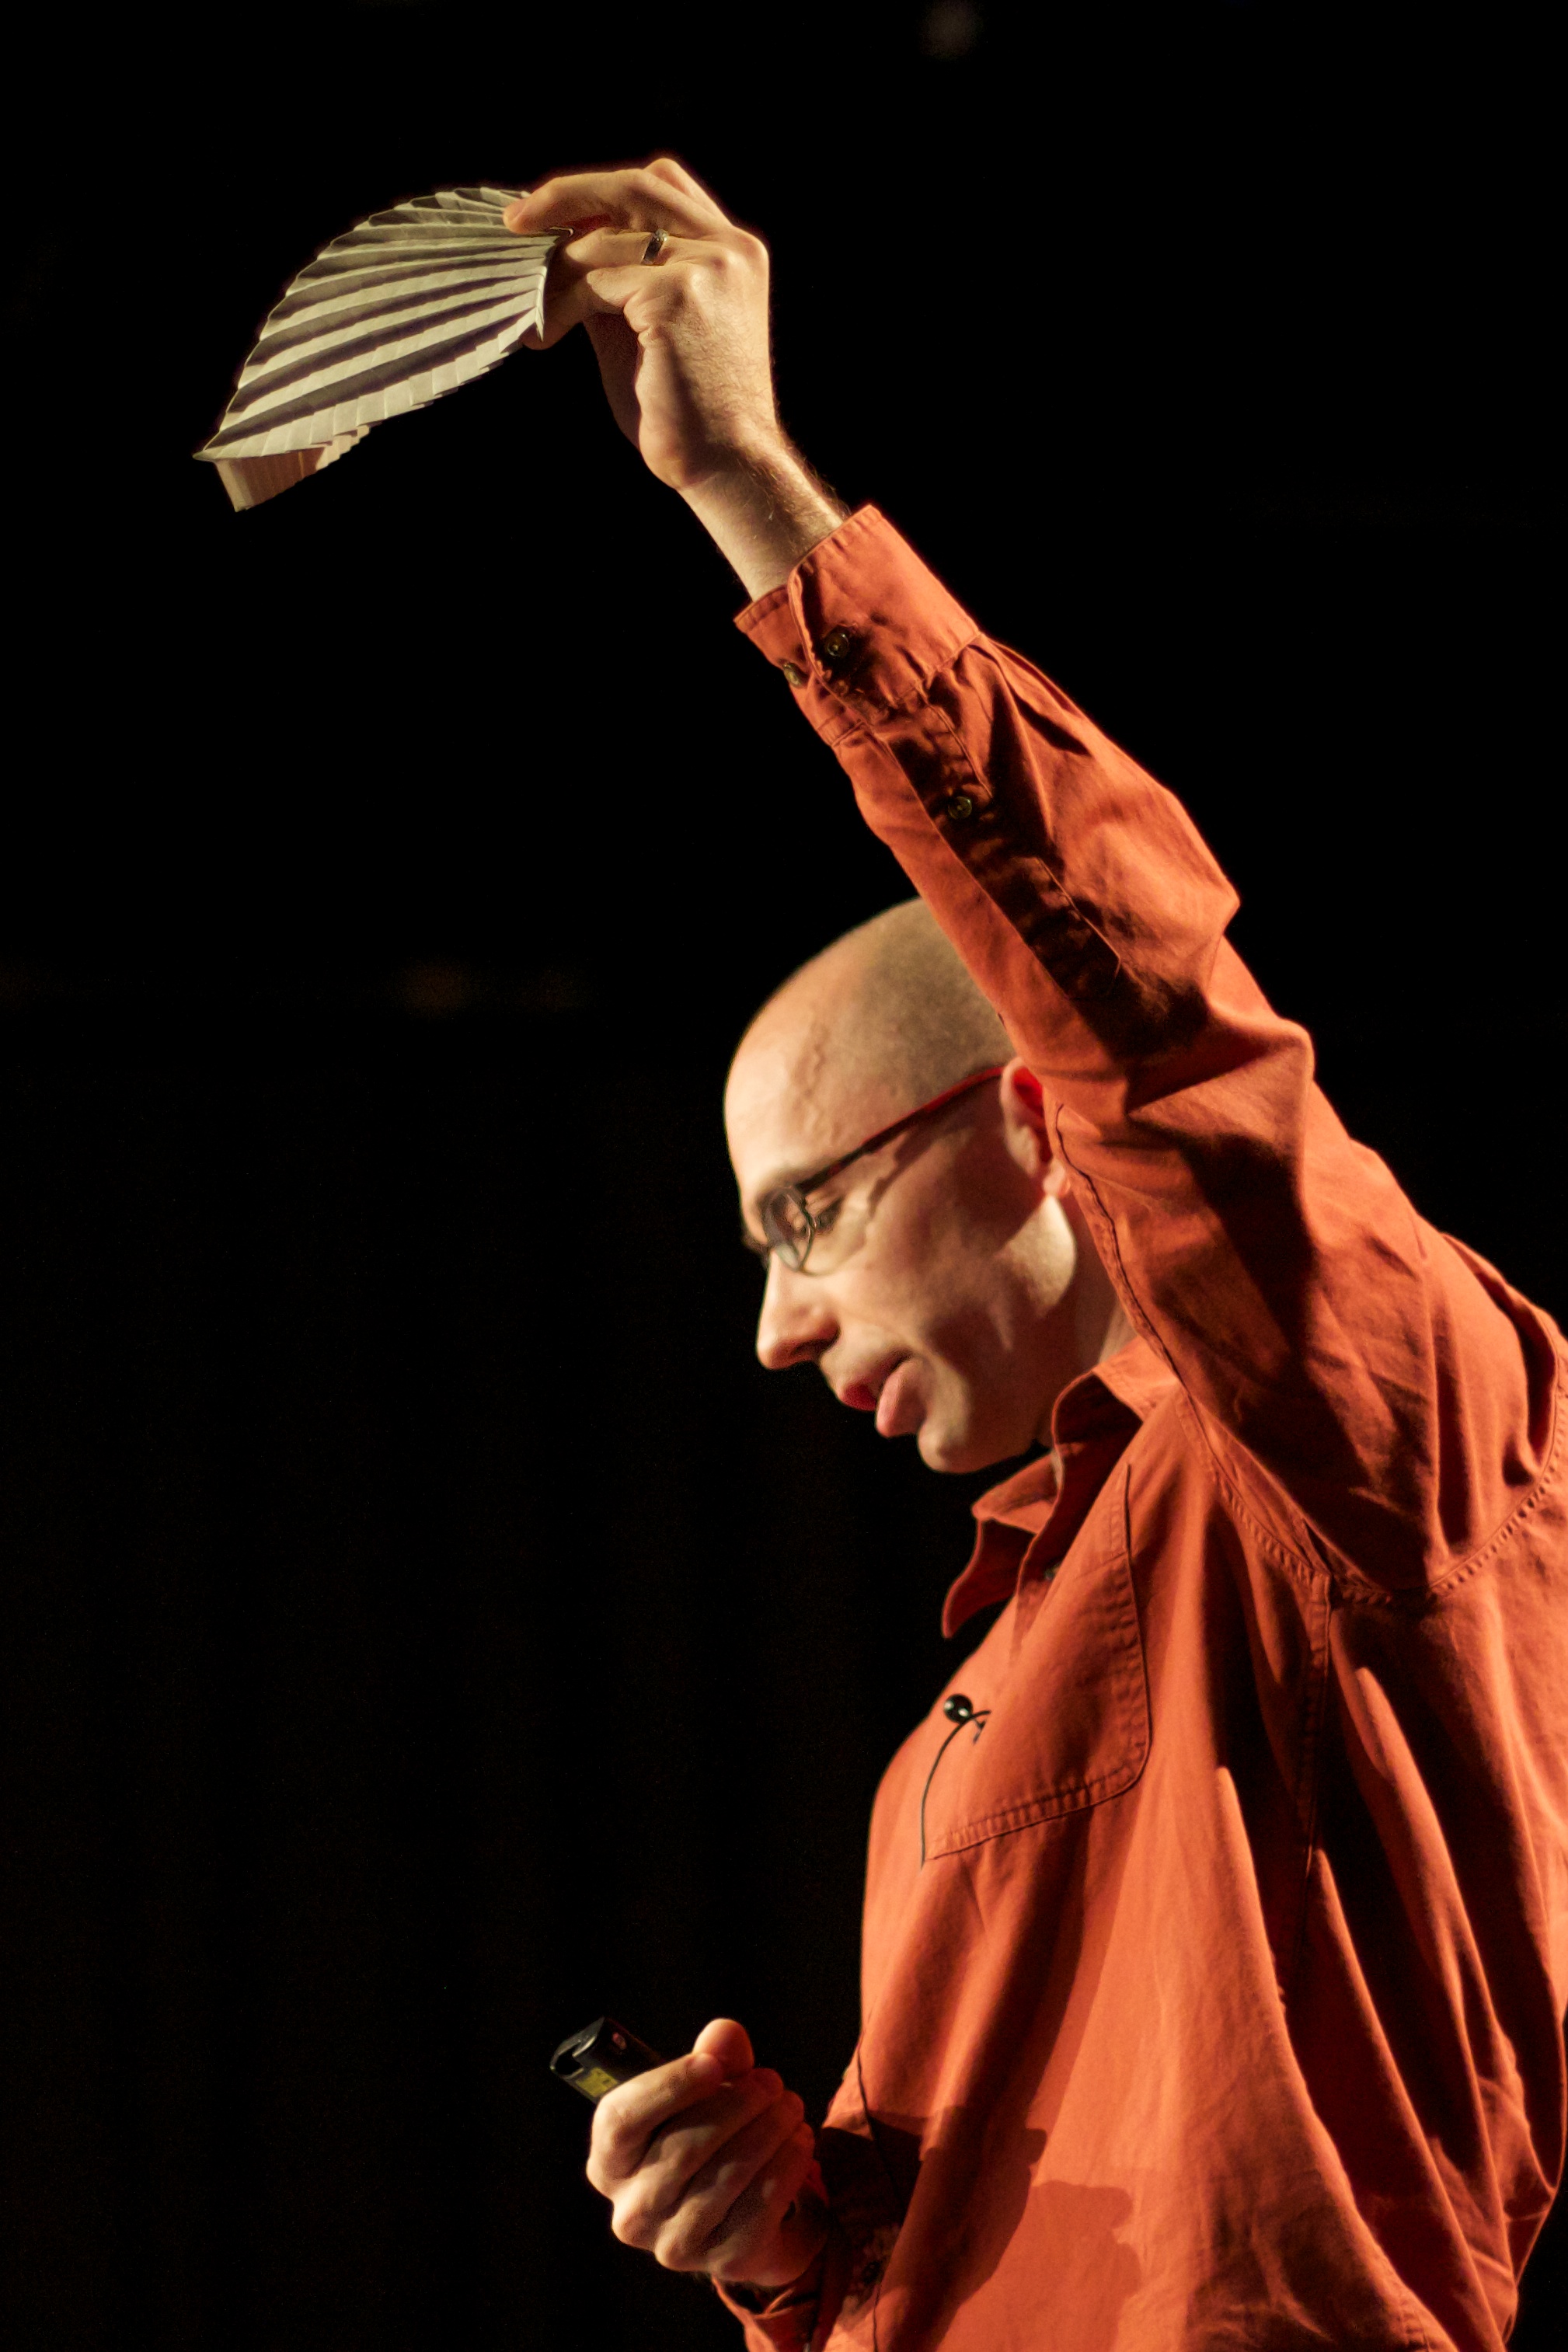
dance, performance art, sports, event, tedx, tedxphoenix, tedxphx, tedxtedxphx, entertainment, performing arts, team sport, musical theatre, modern dance, concert dance